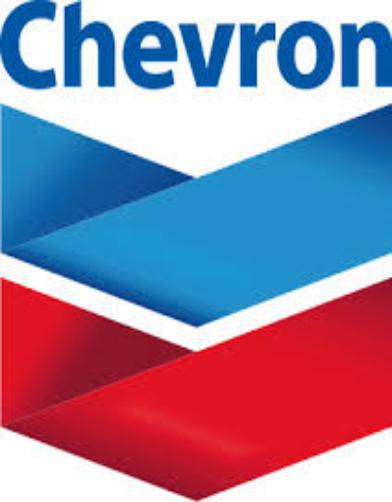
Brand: Chevron
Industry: Transportation